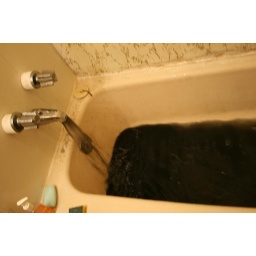
The water coming into my bath tub which I didn't notice until I was already in the shower.